Joseph Lonardo

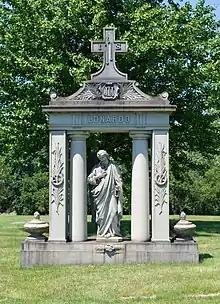
The Lonardo family plot at Calvary Cemetery in Cleveland, Ohio

In September 1927, Ernest J. Yorkell (about 30 years old) and Jack Brownstein (about 25 years old) came to Cleveland. Yorkell had once been a sideshow strongman, nicknamed "Young Hercules." Brownstein had been a small-time robber and thief specializing in jewelry. Almost nothing was known about how the two met and/or where they had operated, except that they had engaged in blackmail in Buffalo, New York, before moving to Cleveland.